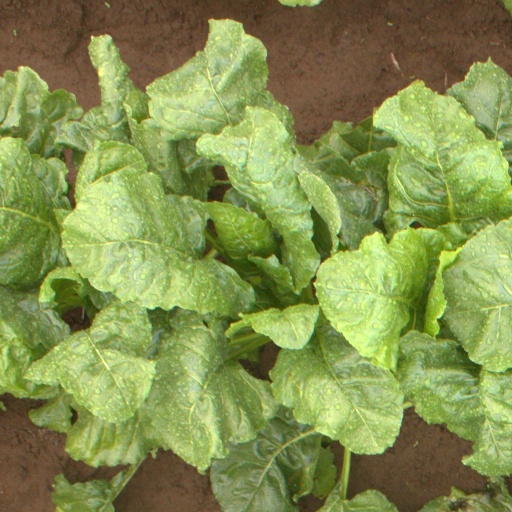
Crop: sugar beet